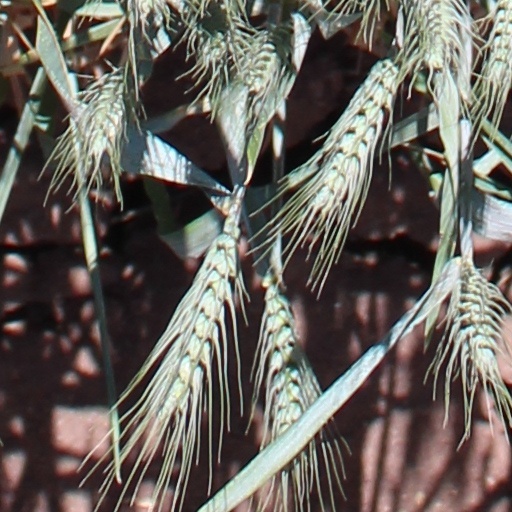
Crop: wheat